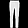
Label: Trouser